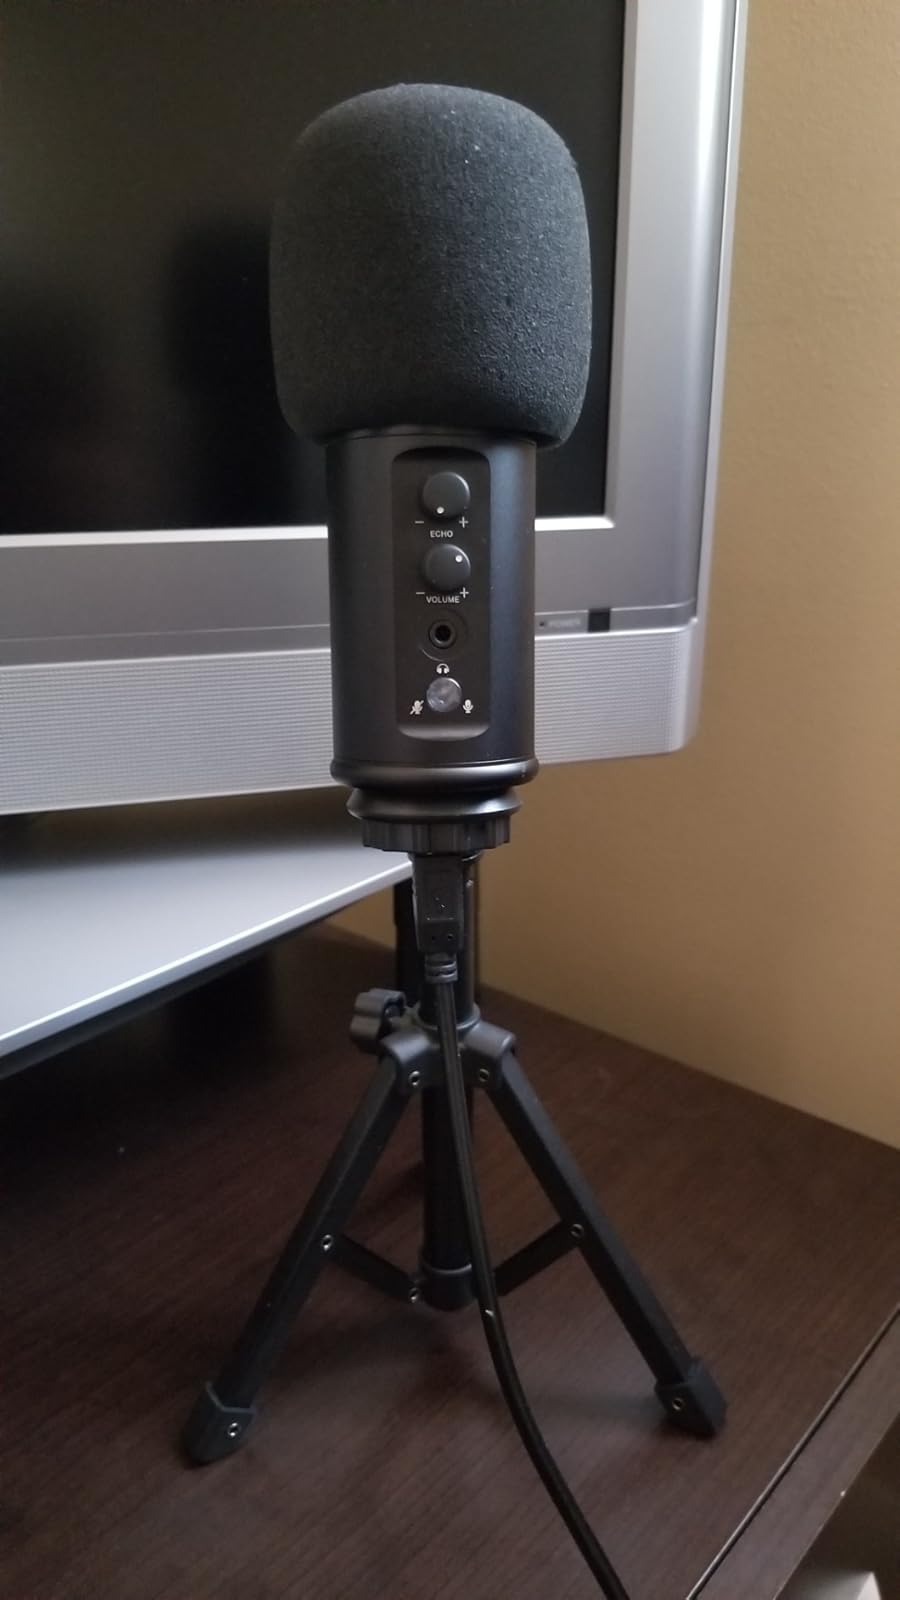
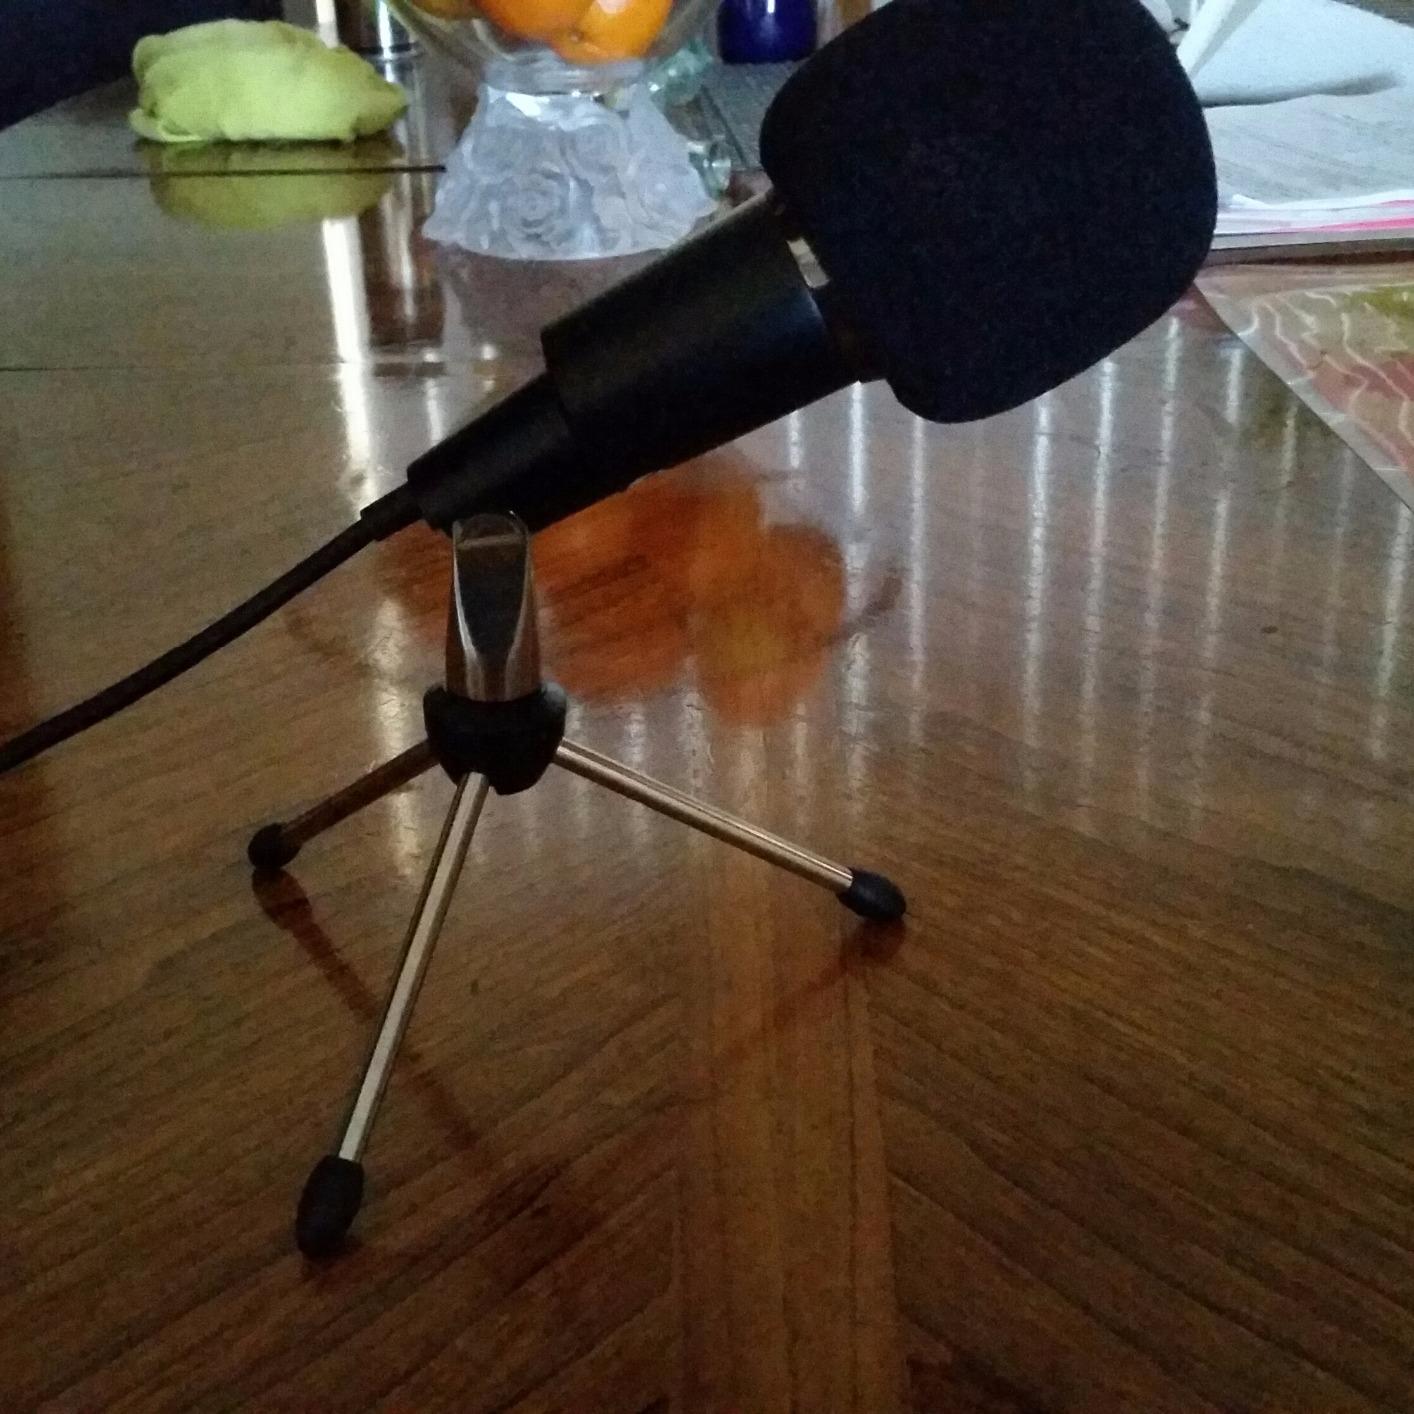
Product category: microphone
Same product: no